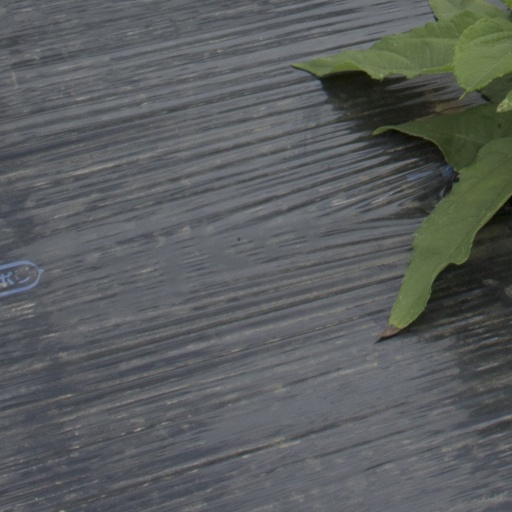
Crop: Jerusalem artichoke